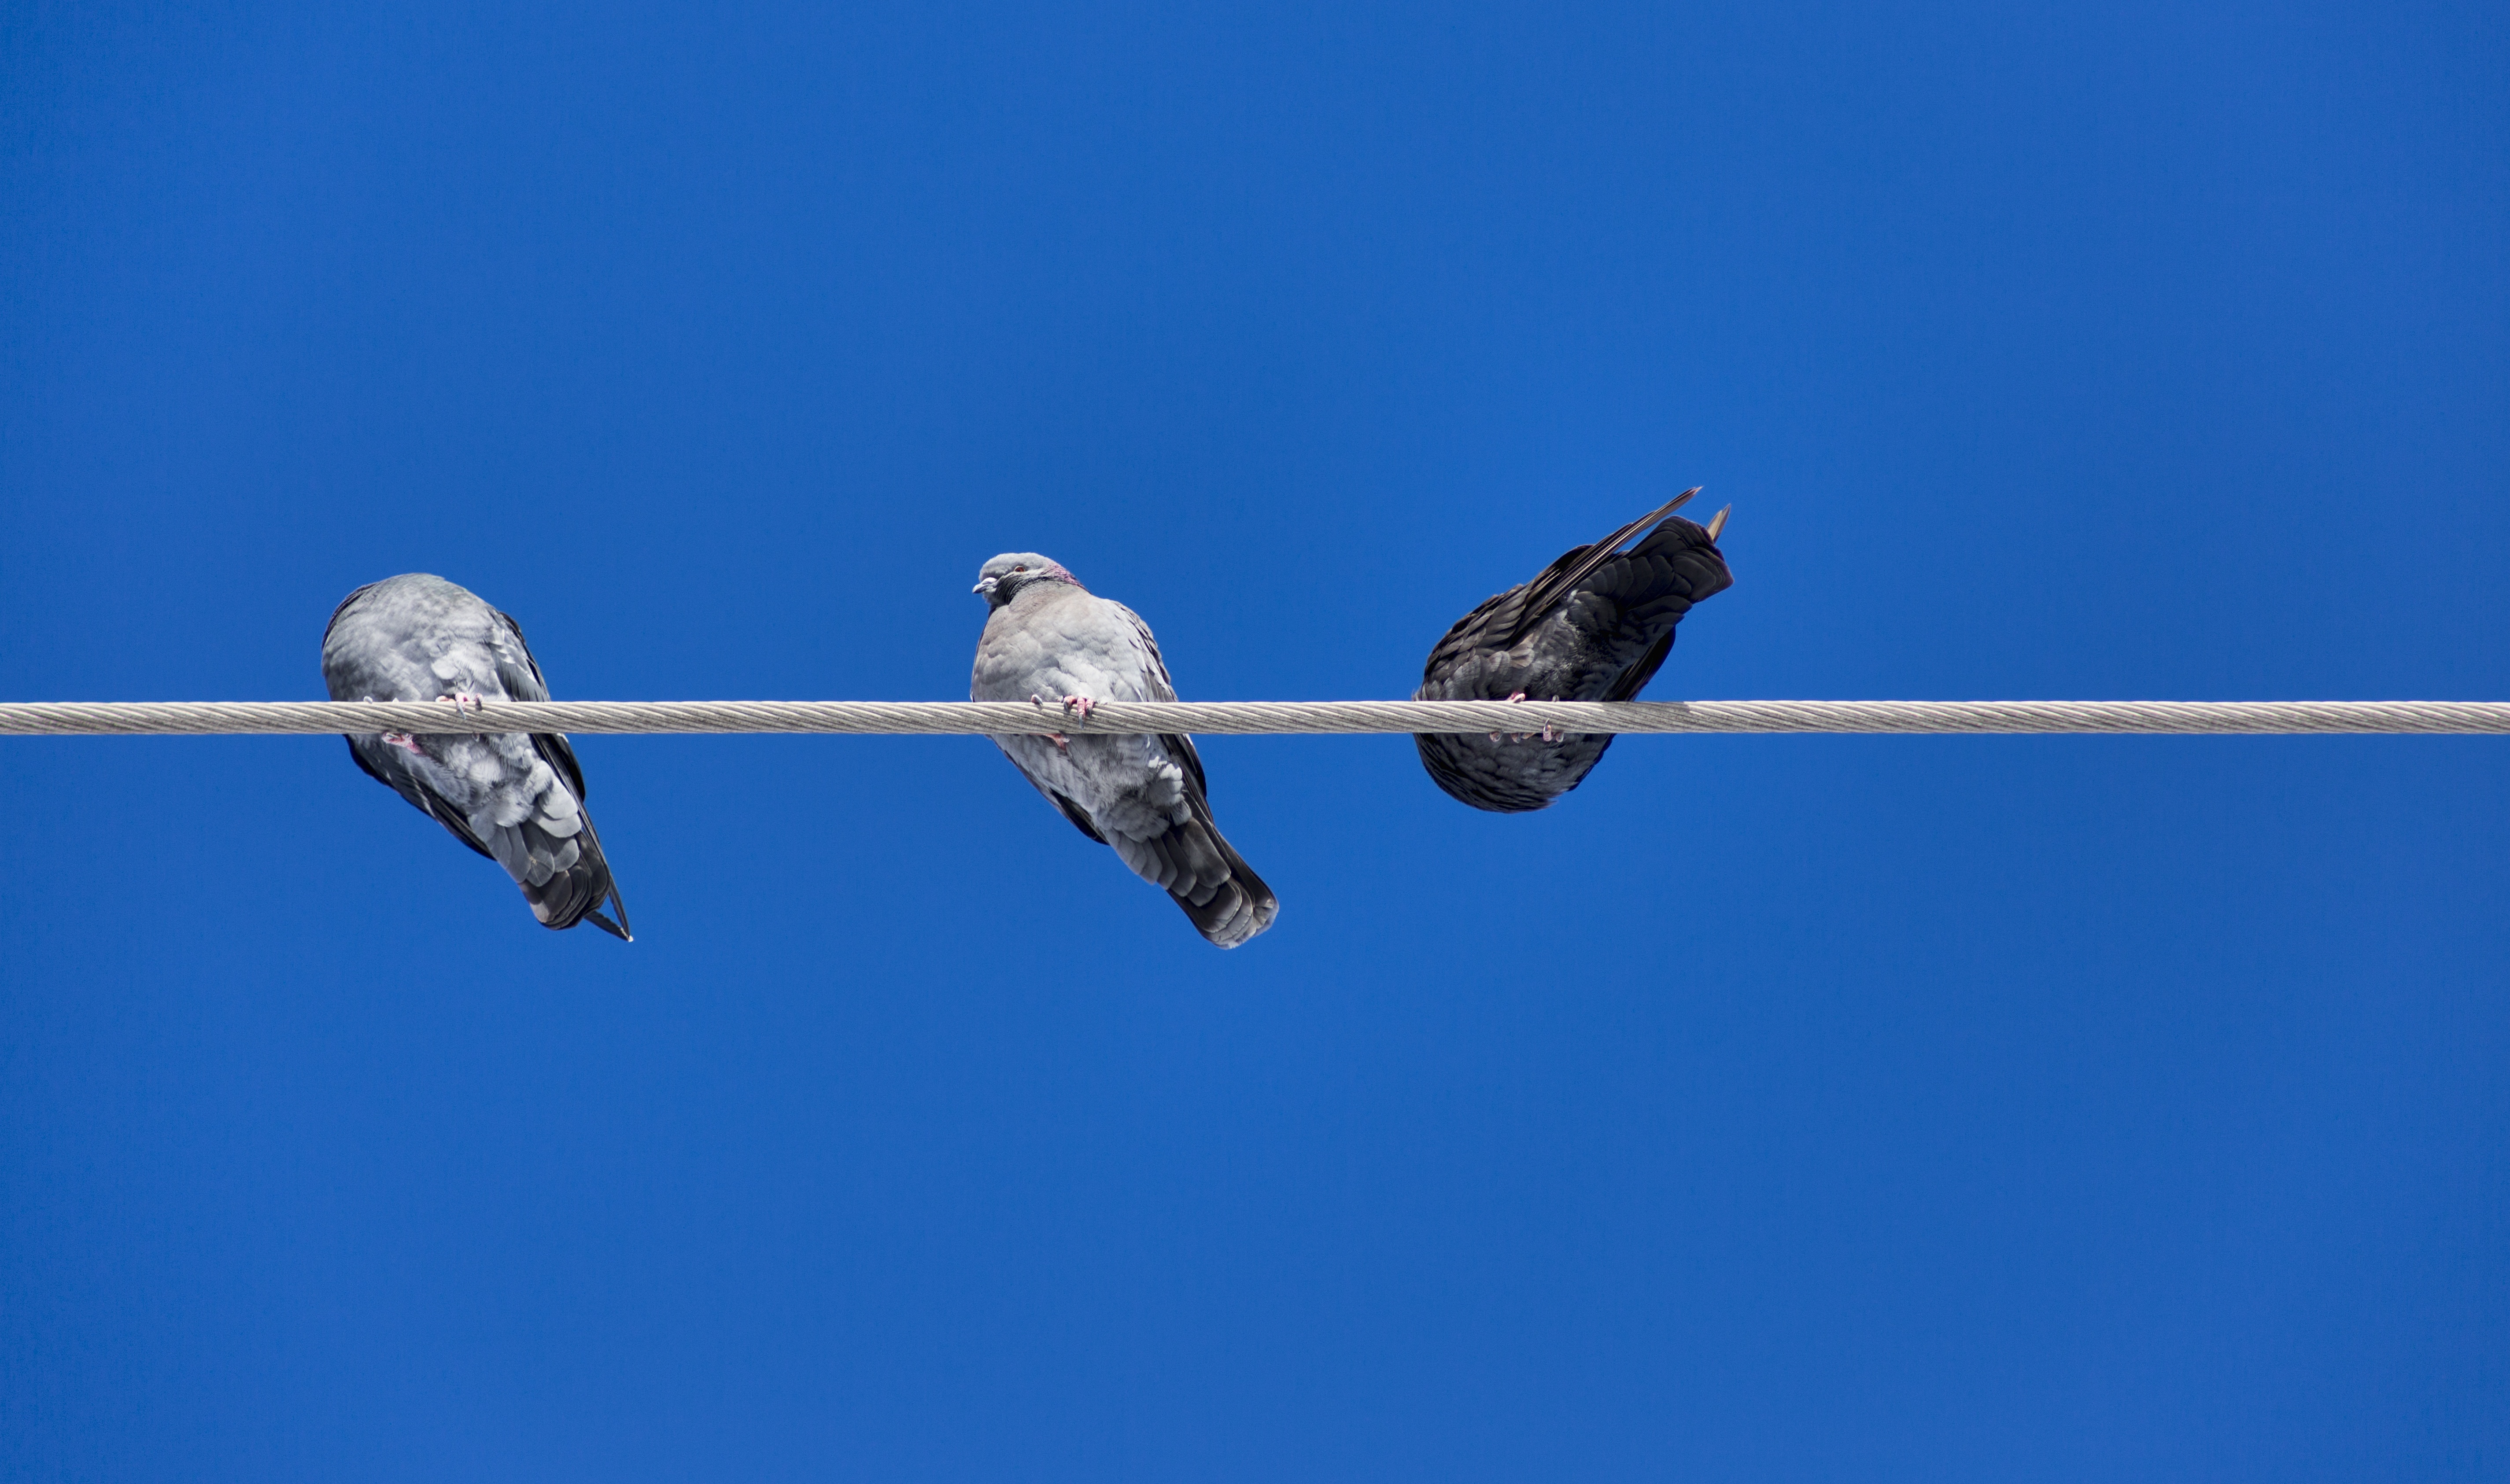
nature, cold, bird, wing, group, sky, sunlight, animal, wire, wildlife, wild, pole, line, flight, community, natural, blue, feather, outdoors, birds, vertebrate, electric, swallow, atmosphere of earth, perching bird